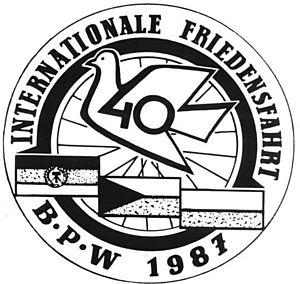
La Course de la Paix est une épreuve cycliste à étapes, créée en 1948. Organisée par les quotidiens des partis communistes polonais Trybuna Ludu et tchécoslovaque Rudé Právo, la course se dispute jusqu'en 1951 entre Varsovie et Prague. En 1952, le journal Neues Deutschland, organe du Parti socialiste unifié d'Allemagne se joint à l'organisation. Désormais, la Course de la Paix alterne ses départs et ses arrivées entre les trois capitales, Berlin, Prague et Varsovie. Cette organisation dure jusqu'en 1984. En 1985 et 1986, les soviétiques sont associés à l'organisation de la course : le quotidien la Pravda devient coorganisateur et les départs sont donnés de Moscou puis de Kiev. Elle reprend en 1987 son parcours traditionnel, entre Berlin, Prague et Varsovie, et célèbre son 40ᵉ anniversaire en réunissant au départ de Berlin 156 coureurs répartis en 26 équipes venues de 3 continents. C'est son apogée. La première page du règlement de la Course de la Paix définit l'objectif de l'épreuve :